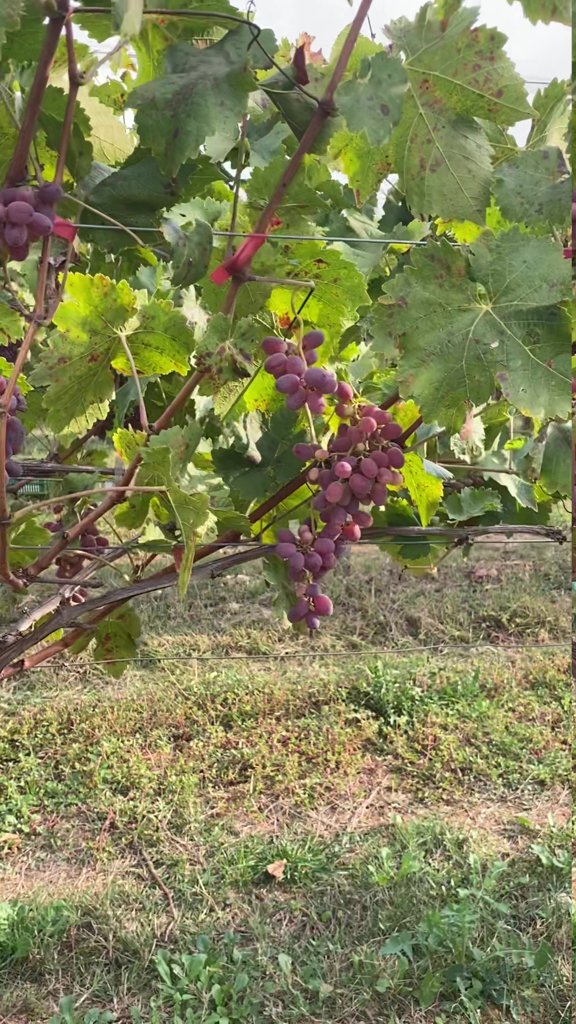
Berries visible: 108
Grape clusters: 6